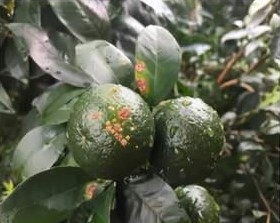
Plant: Citrus
Disease: citrus canker